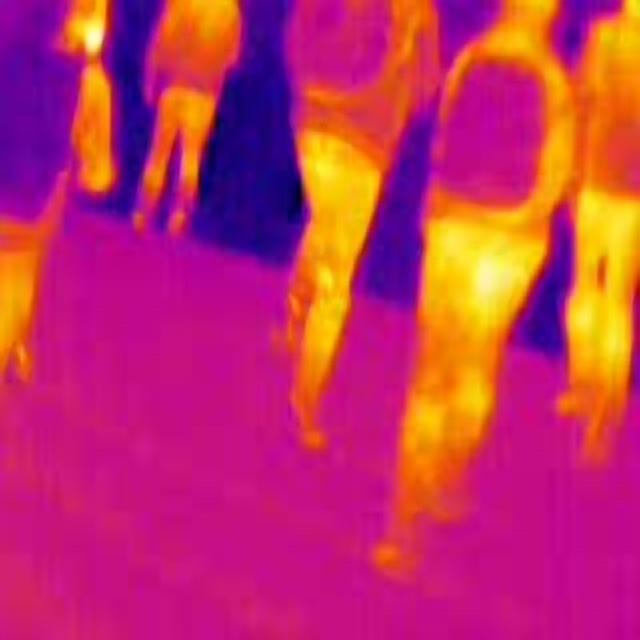
Detected objects:
label: person
label: person
label: person
label: person
label: person